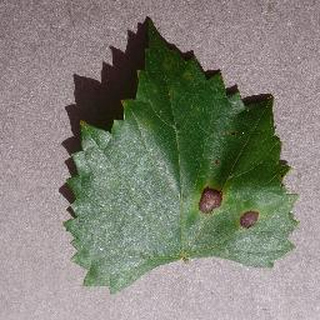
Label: grape_black_rot